Okta

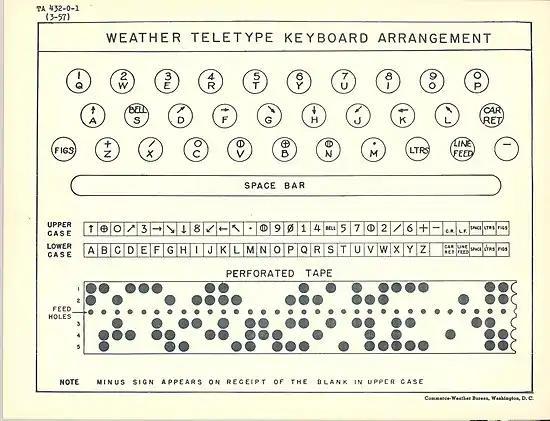
Weather teleprinter keyboard and code

There are some symbols in Unicode which resemble those used for oktas. However, some okta symbols lack a similar-looking Unicode character. The use of Unicode to render oktas depends on whether a font with these characters is installed; Unicode symbols may be difficult to work with in software that does not render these characters uniformly.